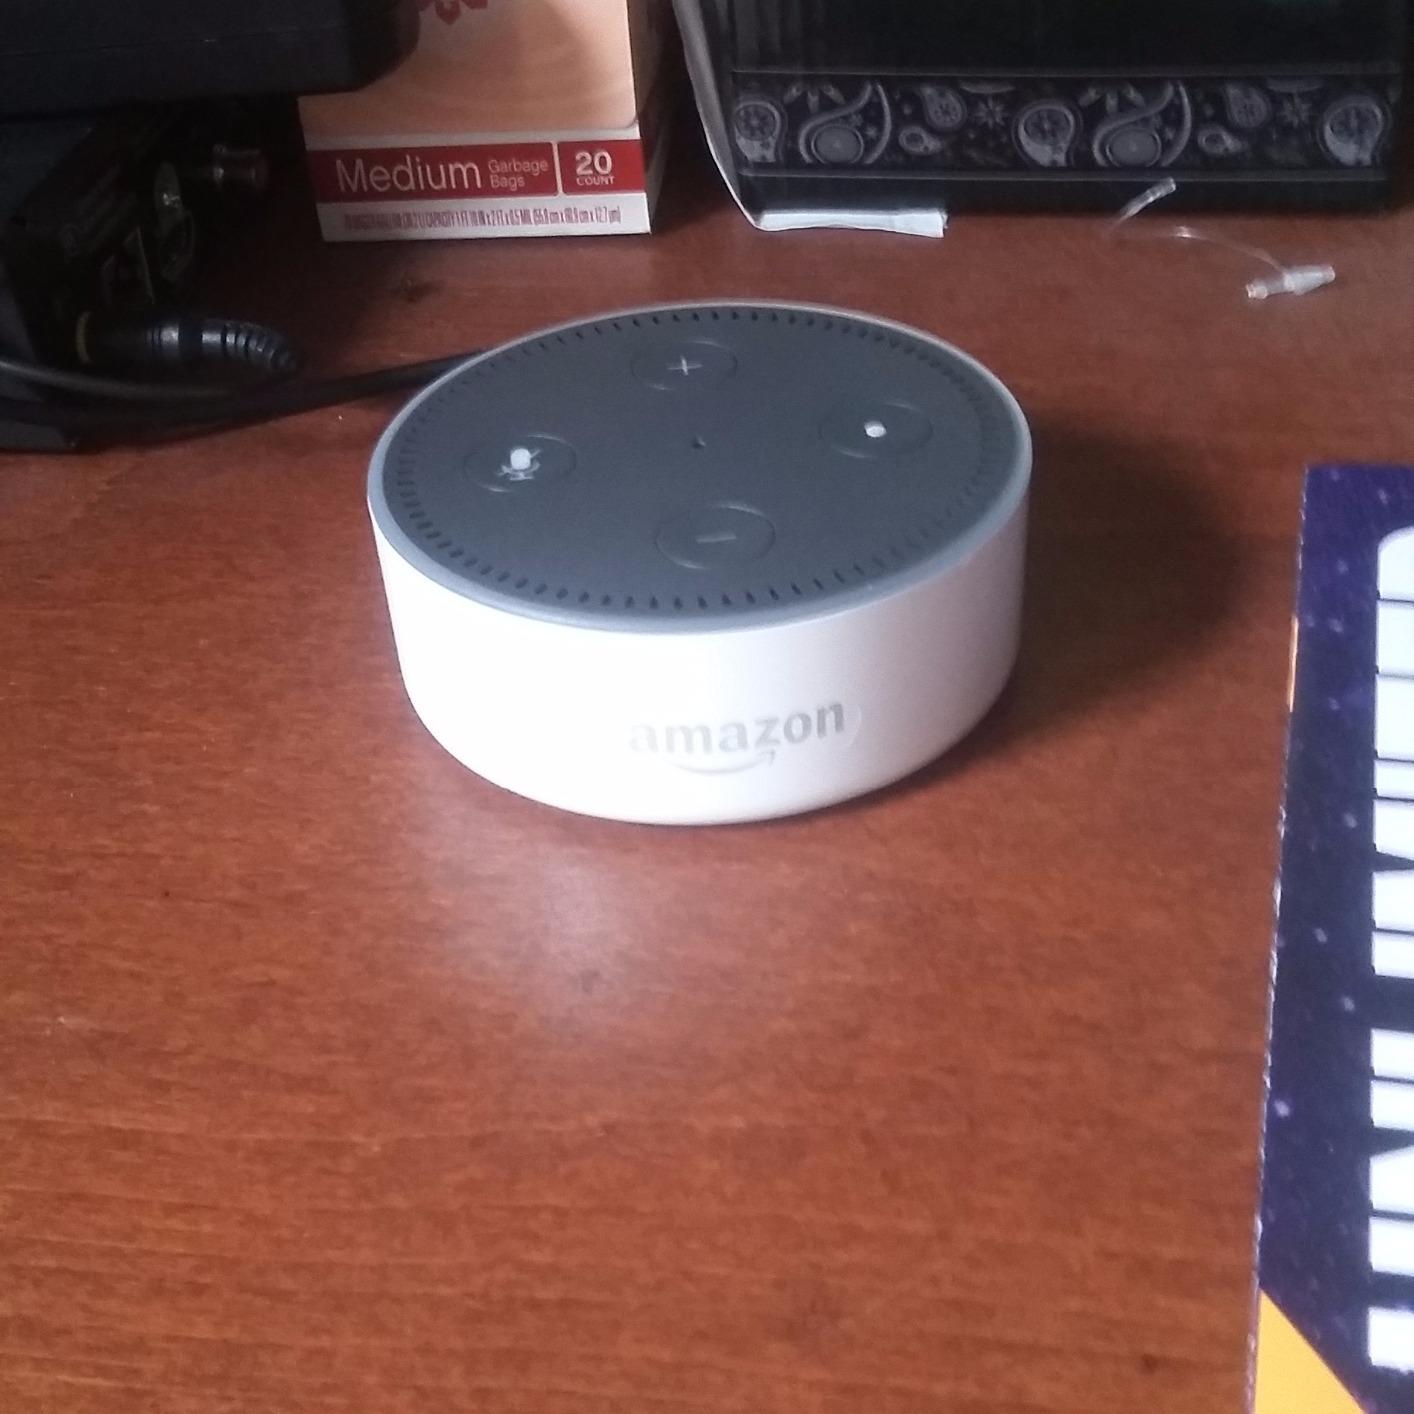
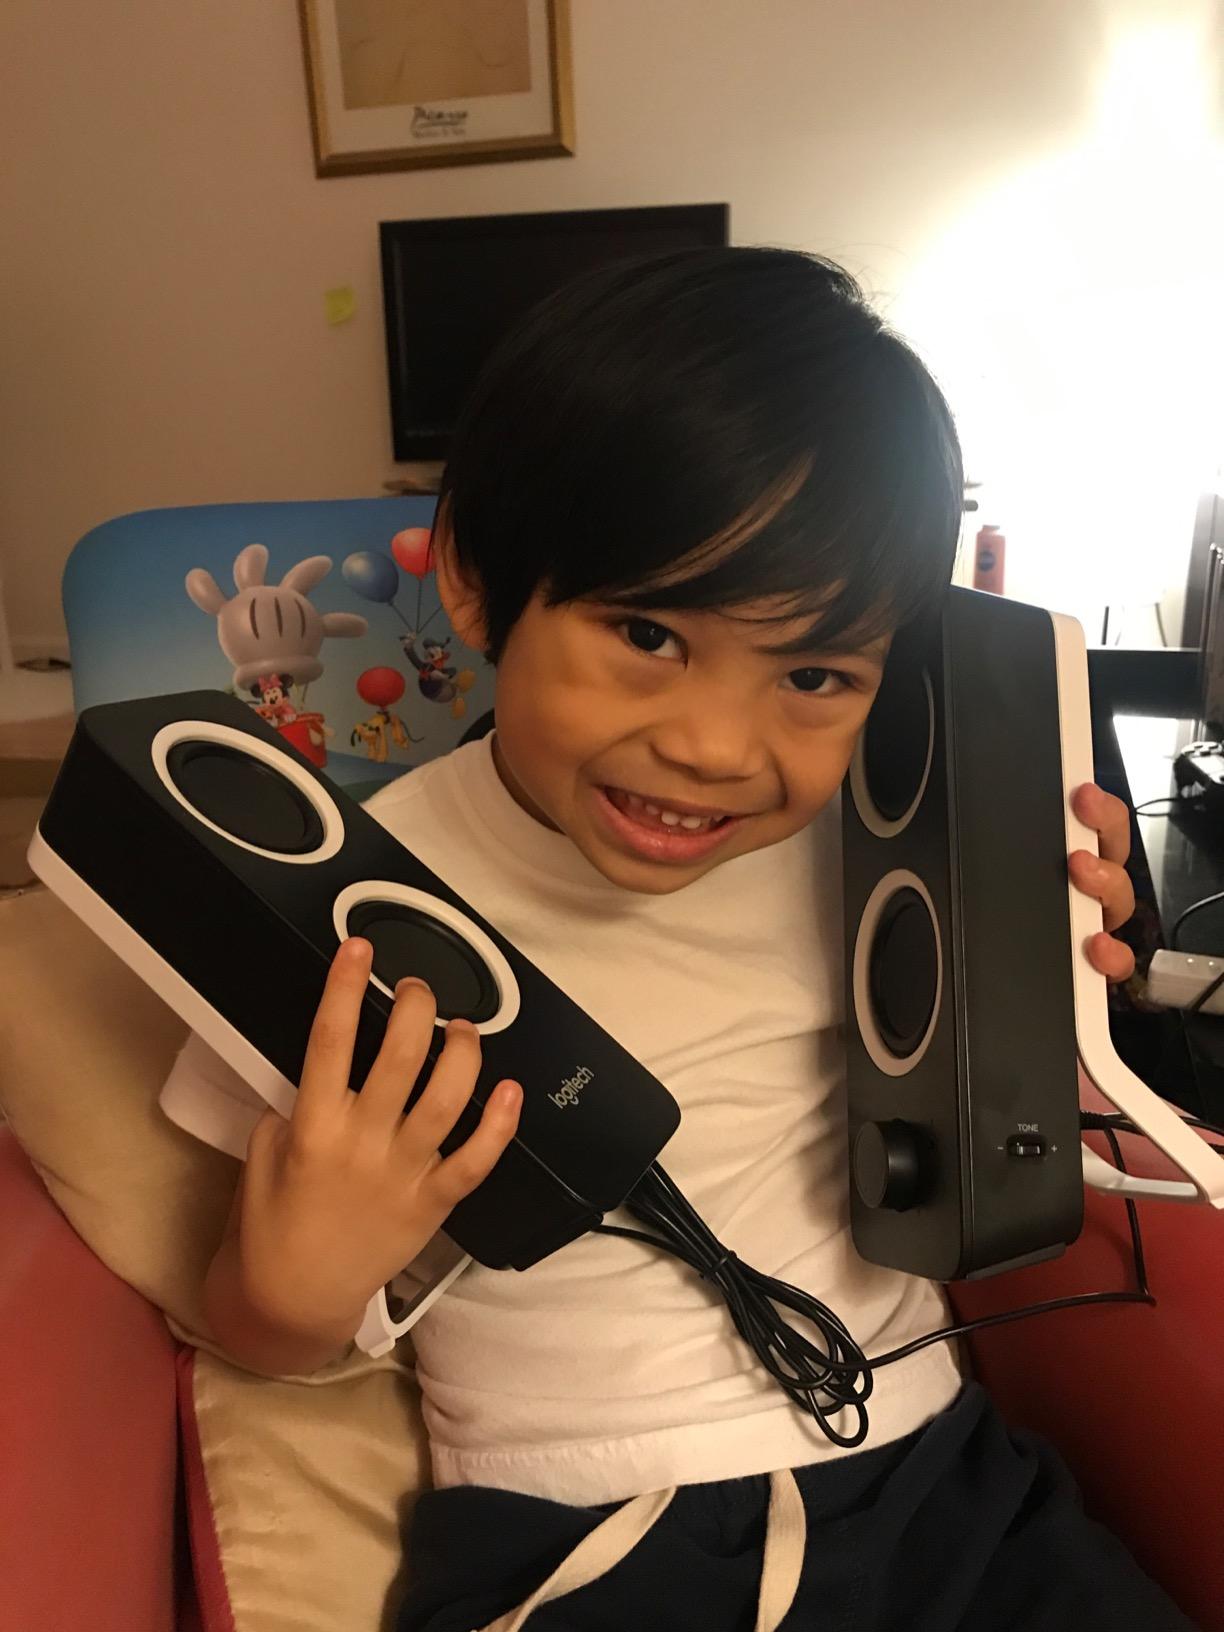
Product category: speaker
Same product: no